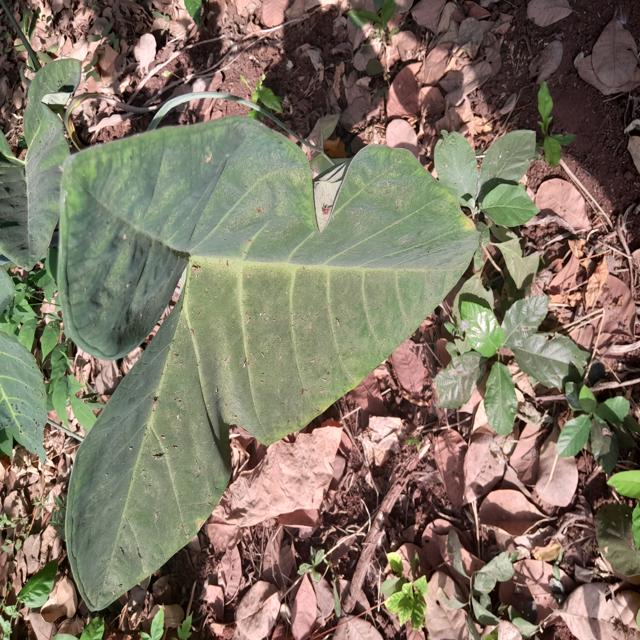
Label: Healthy